Dell Adamo

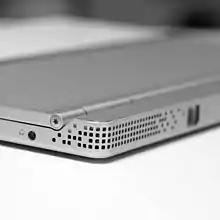
Hinge torx screw

The Adamo 13 was released on March 17, 2009, in the US with either a Core 2 Duo 1.2 GHz ULV processor, 2 GB DDR3 RAM (Admire model) or a Core 2 Duo 1.4 GHz ULV processor with 4 GB DDR3 RAM (Desire model). Both were initially equipped with a 128 GB solid-state drive, and a 13.4-inch widescreen with a 1366x768 resolution (16:9 ratio) with a built-in 1.3 MP webcam and microphone. It weighs 4 pounds, originally shipped with Windows Vista 64-bit Home Premium, with an optional external DVD-RW drive. Later in 2009, Dell upgraded the Desire model with a Core 2 Duo 2.1 SL9600 processor and a 256 GB solid-state drive. Adamo prices were also dropped by $500 at the time. The Adamo 13 was offered in two colors; Pearl (silver with white accents) and Onyx (black with black accents).